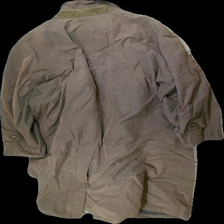
View: back
Type: Outerwear
Category: Unisex
Brand: Not in the list
Brand text on label: Creator
Colors: Beige, Green
Material: unable to scan
Cut: Regular
Season: All
Price range: 50-100
Recommended usage: Reuse